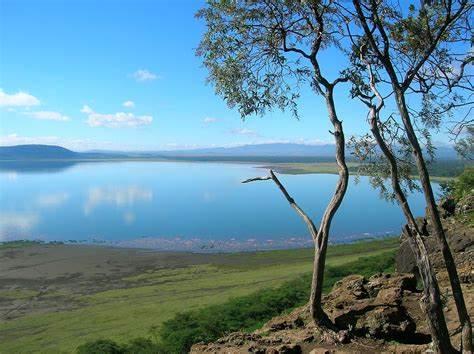
Mandhari nzuri na ya kuvutia yenye anga ya rangi ya bluu, ziwa kubwa lililozungukwa na uwanda uliofunikwa na majani madogo ya kijani.